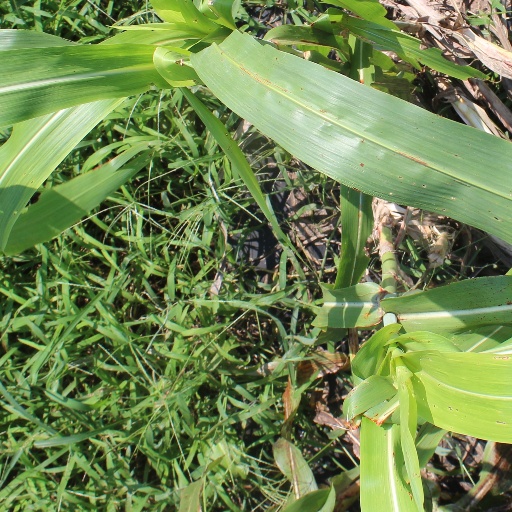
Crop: sorghum